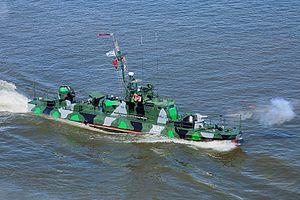
Project 1204 avec le nom de code "Schmel" est une classe de petites canonnières qui a été développée pendant la guerre froide comme navire de patrouille côtière et fluviale pour la marine soviétique. Entre 1967 et 1972, 118 bateaux ont été construits par trois chantiers navals. Ils ont été utilisés par l'Union soviétique et ses États successeurs. Une cinquantaine d'entre eux avaient pris leur retraite en 2008. Beaucoup sont encore exploités par la Fédération de Russie aujourd'hui.